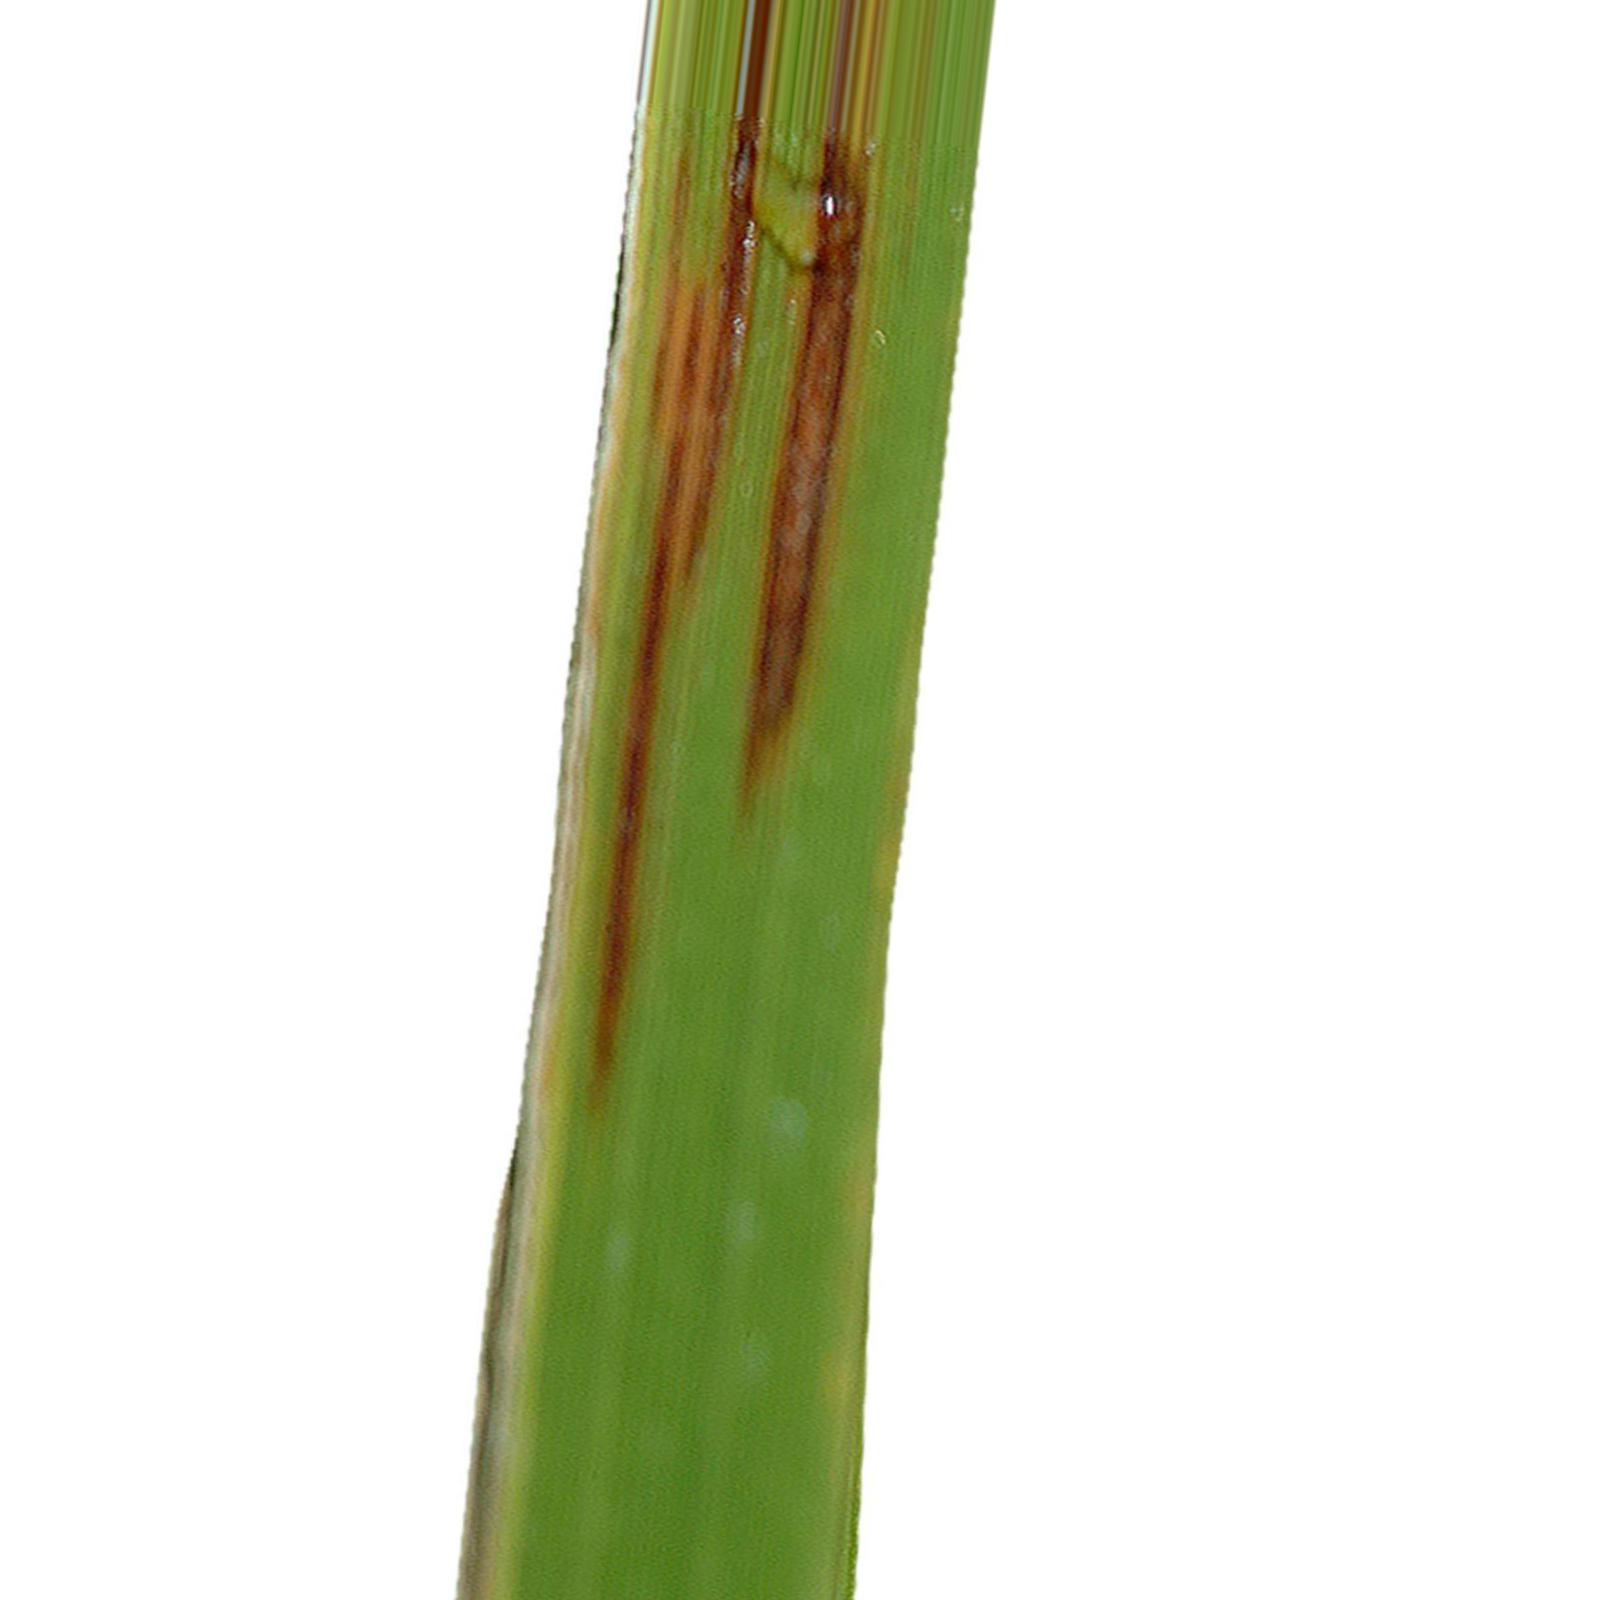
Nhãn: Bệnh Gạch Nâu ( Narrow Brown Spot )